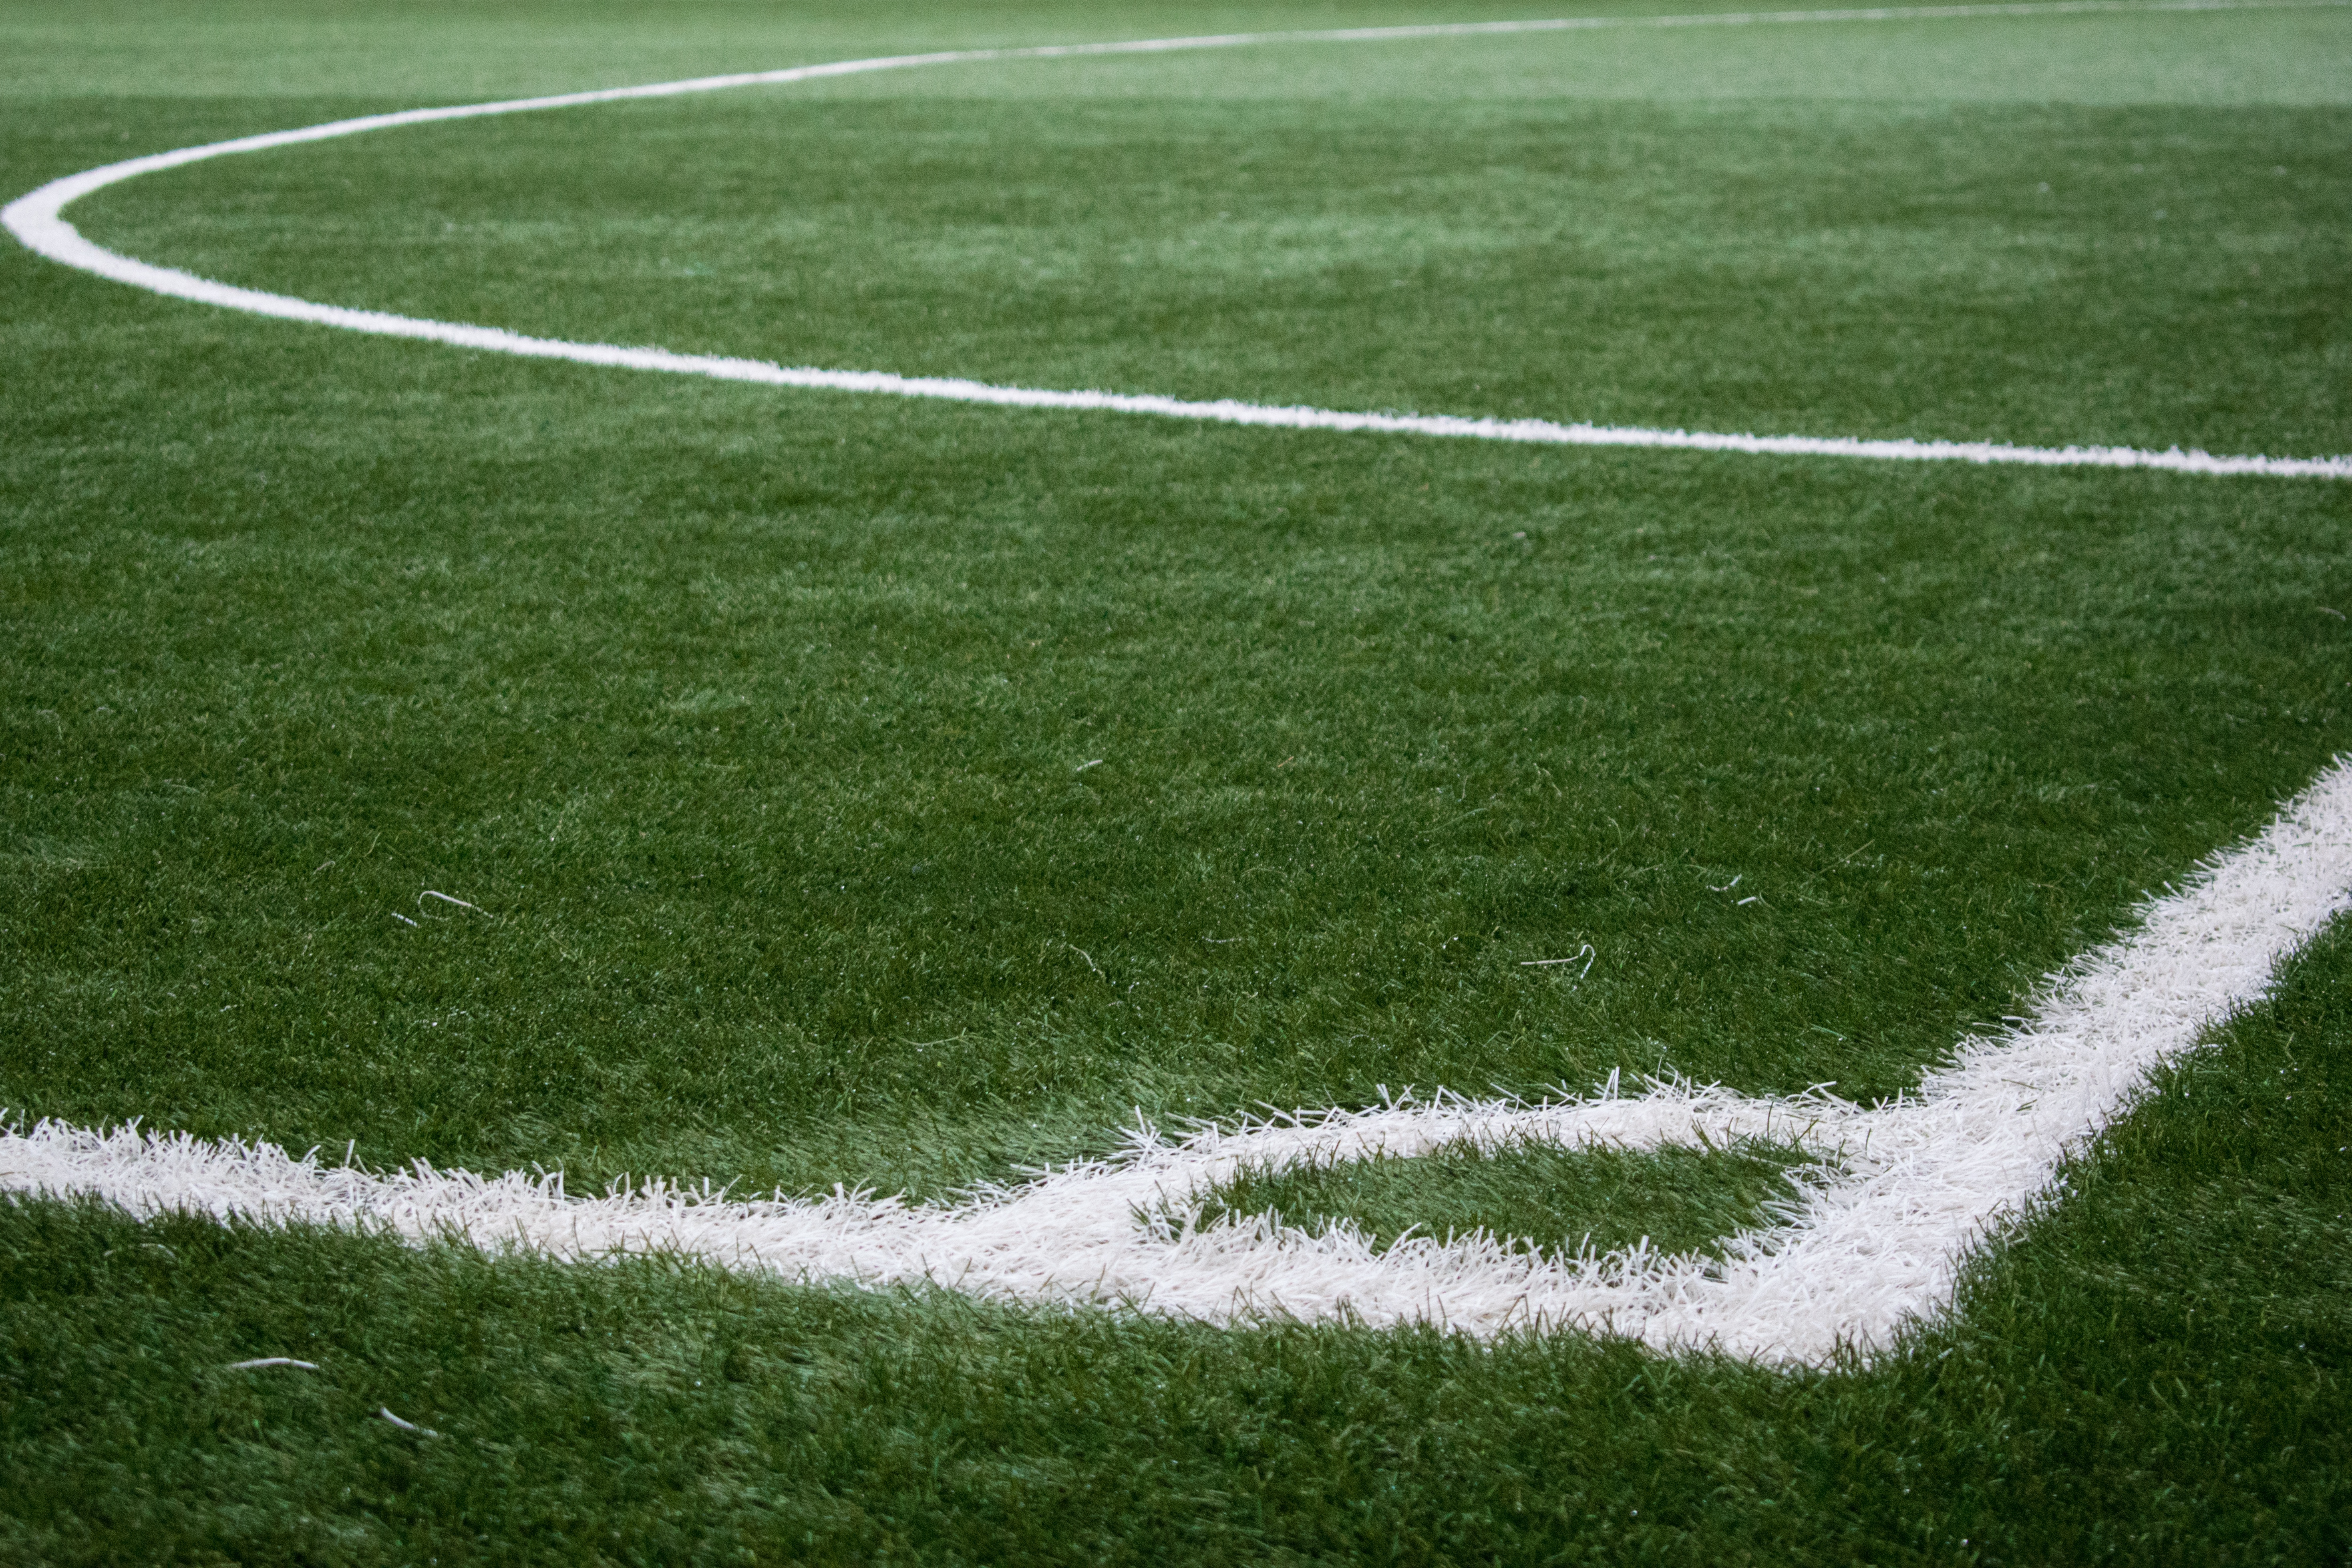
grass, sport venue, green, lawn, artificial turf, stadium, flooring, grass family, plant, line, team sport, soccer, player, soccer specific stadium, football, ball, sports equipment, ball game, grassland, sports, International rules football, team